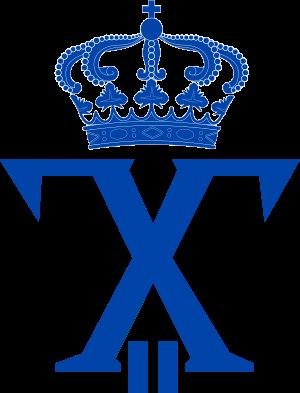
Georges II de Grèce, roi des Hellènes et prince de Danemark, est né le 19 juillet 1890 au palais de Tatoï, en Grèce et est décédé le 1ᵉʳ avril 1947 au palais royal d’Athènes. Il est roi des Hellènes de 1922 à 1923 puis de 1935 à 1941/1944 et enfin de 1946 à 1947.